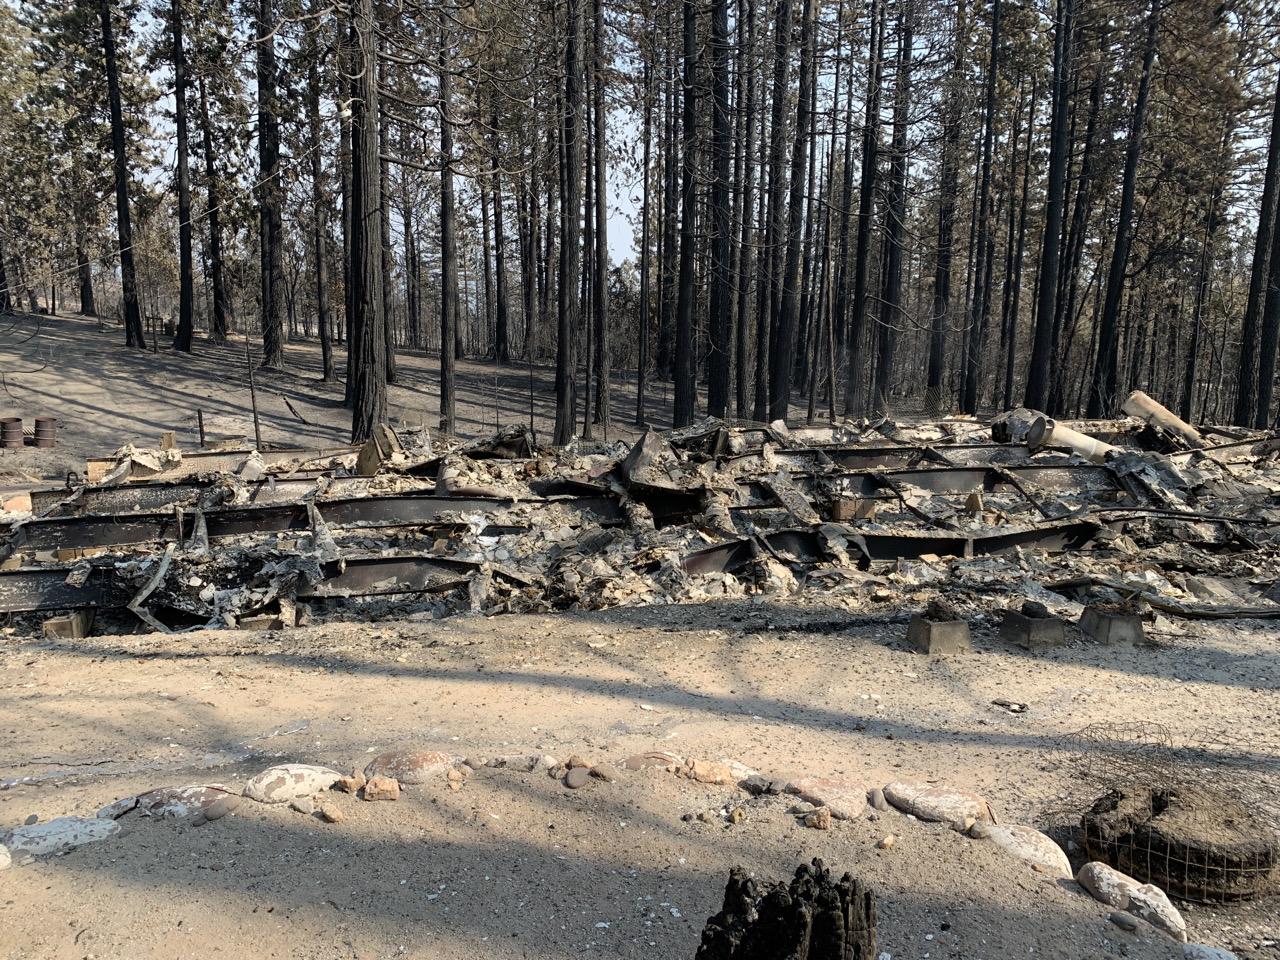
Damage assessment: destroyed